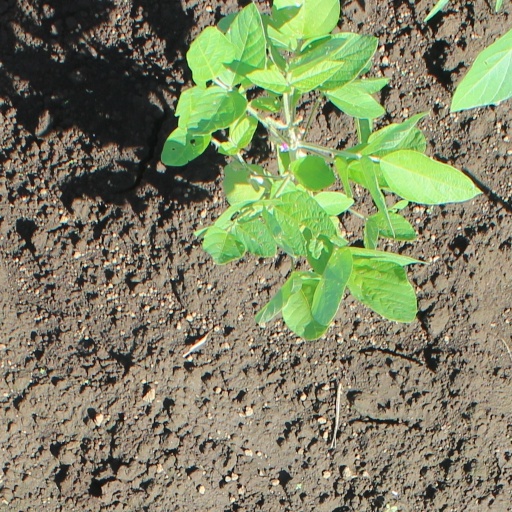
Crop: soybean